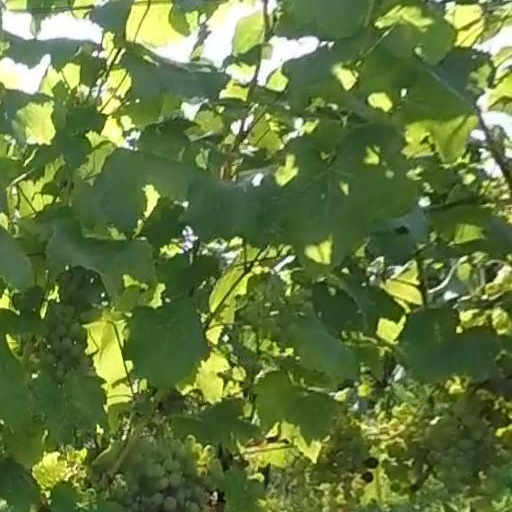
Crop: grape